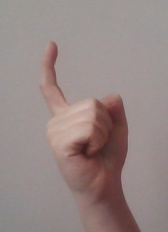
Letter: ra